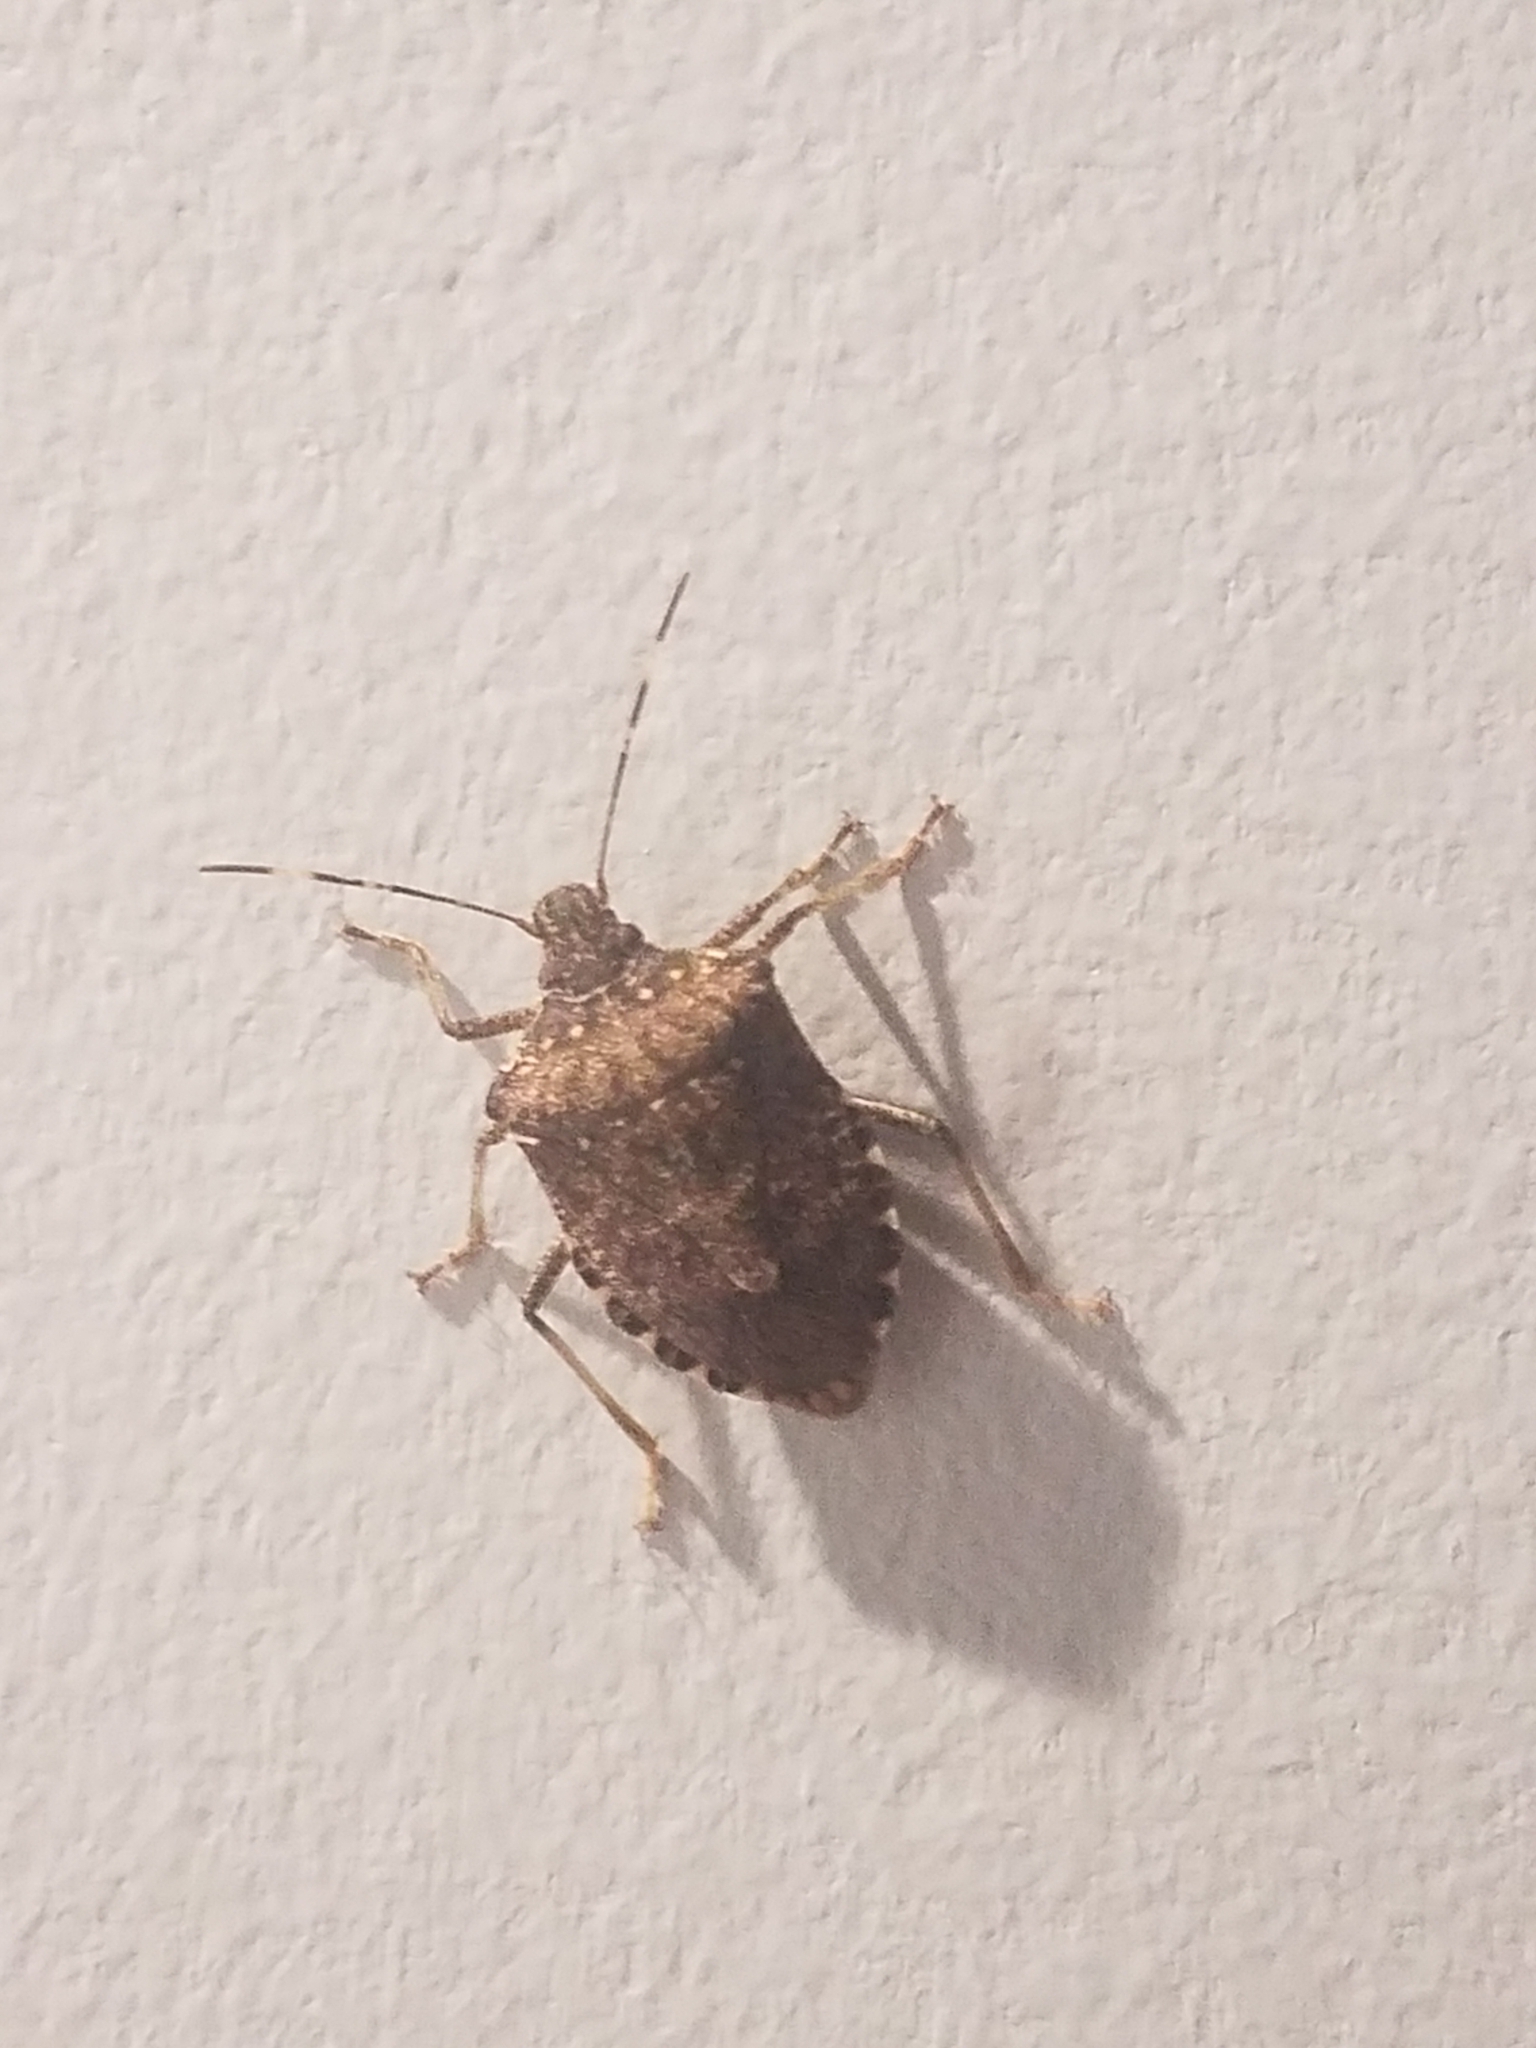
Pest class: stink_bug